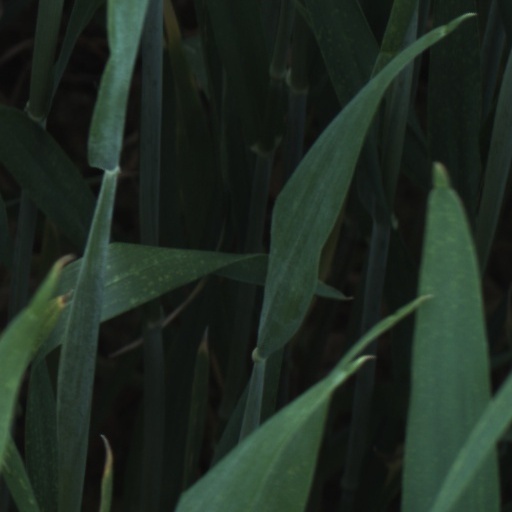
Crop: wheat